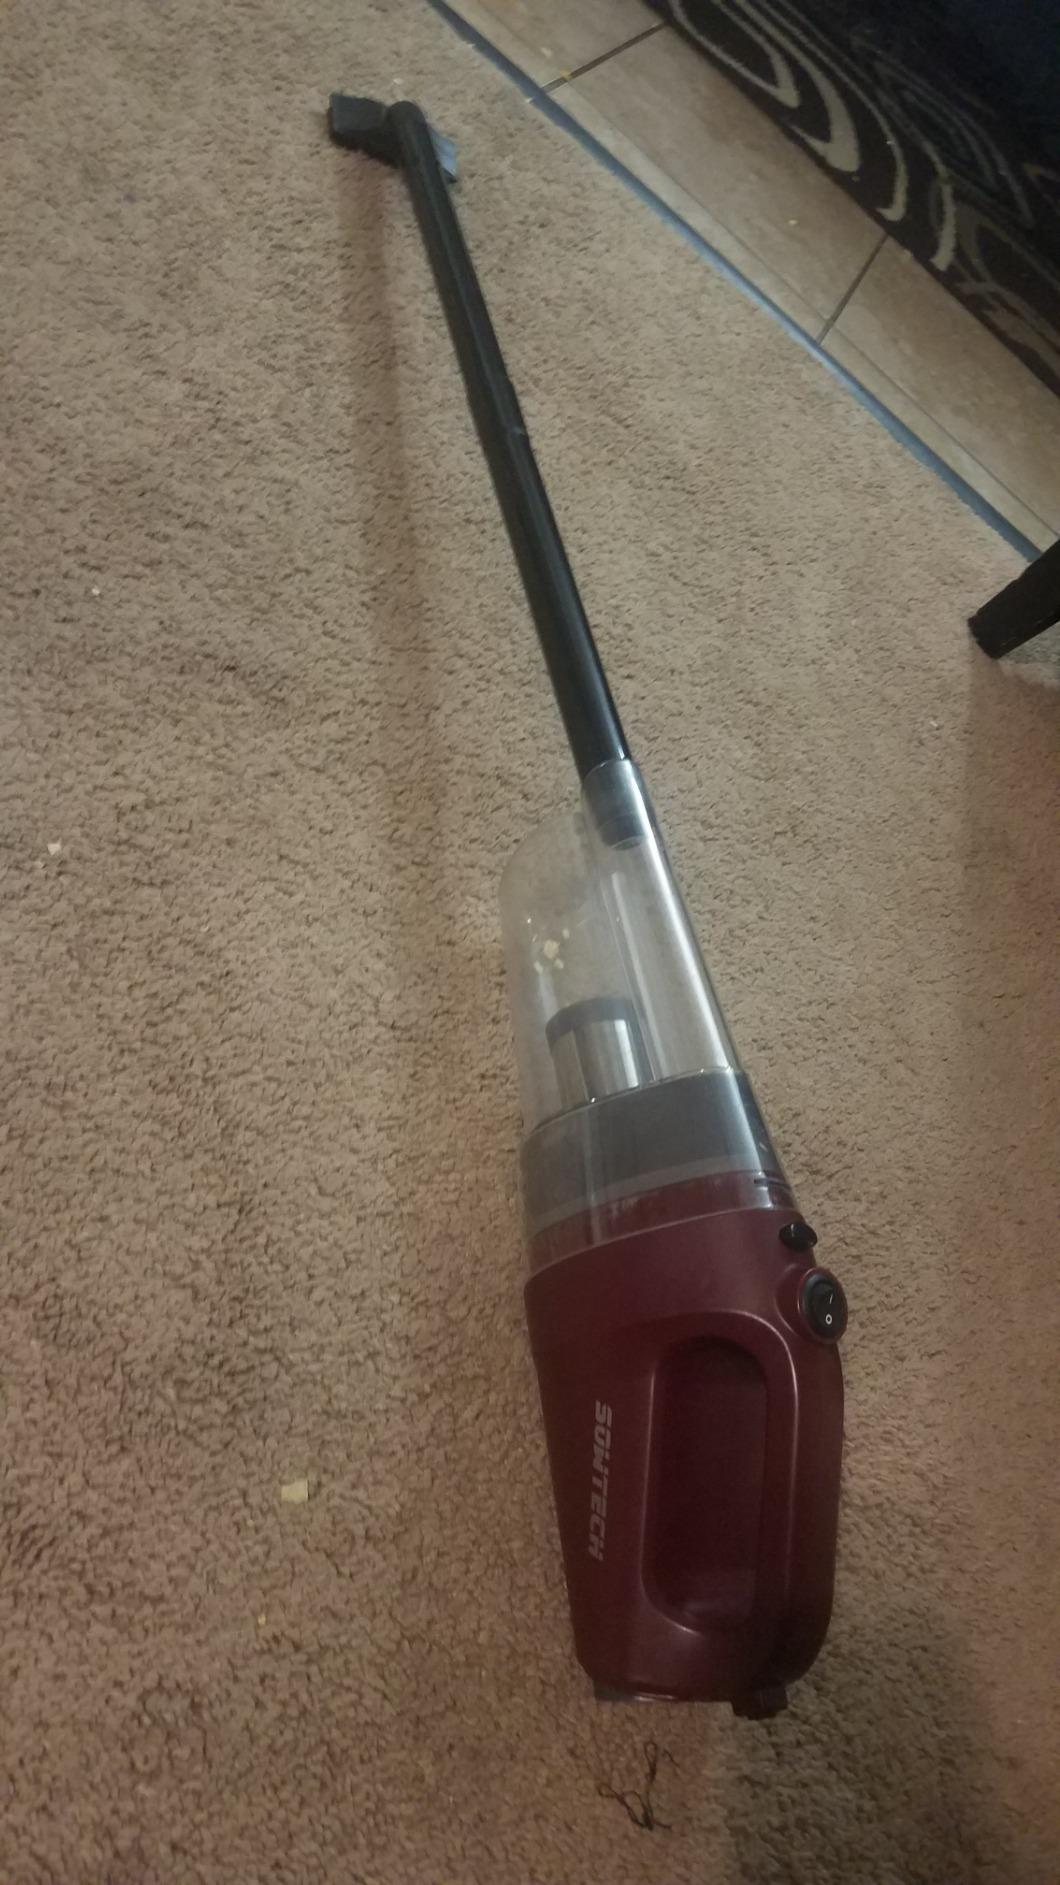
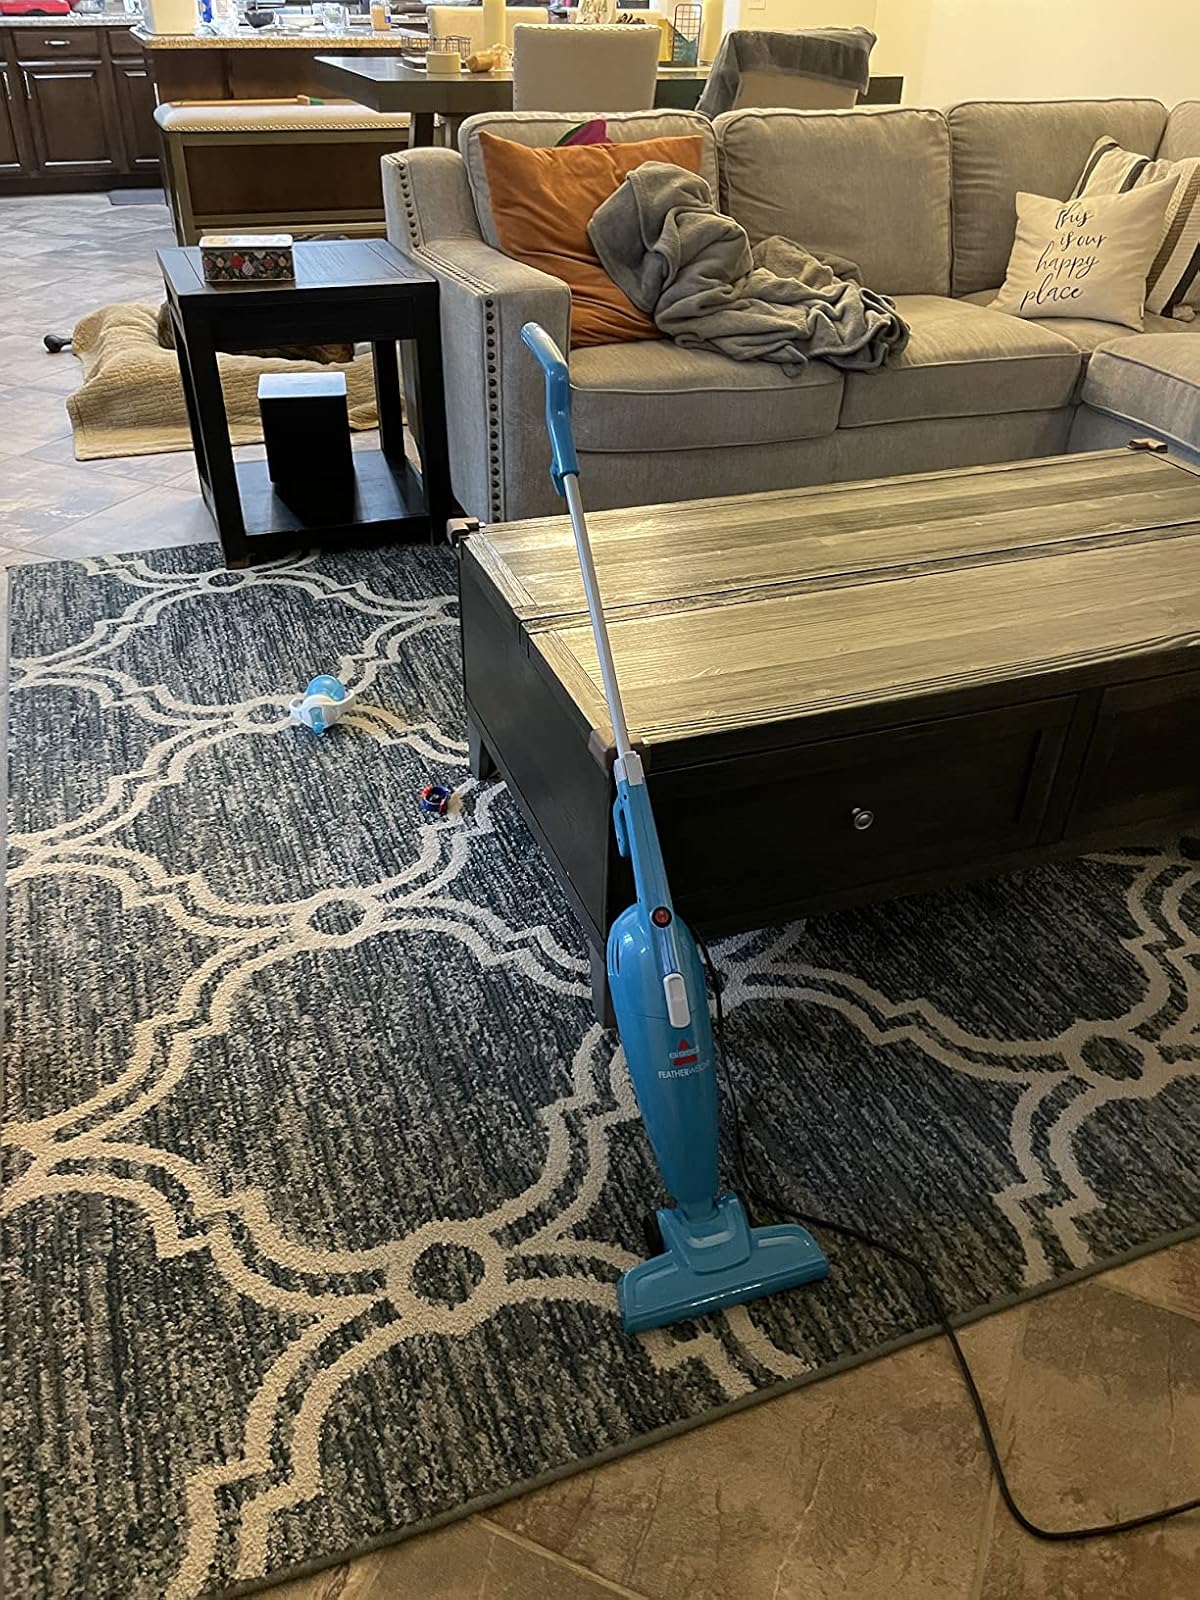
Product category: items_vacuum
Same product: no